All Saints Catholic School, York

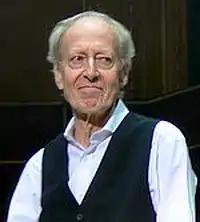
John Barry, five-time Oscar winning composer

This school was incorporated into Millthorpe school but was situated in All Saints upper site.